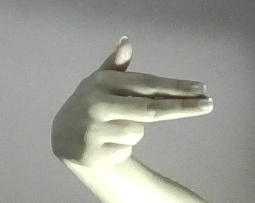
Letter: ghain